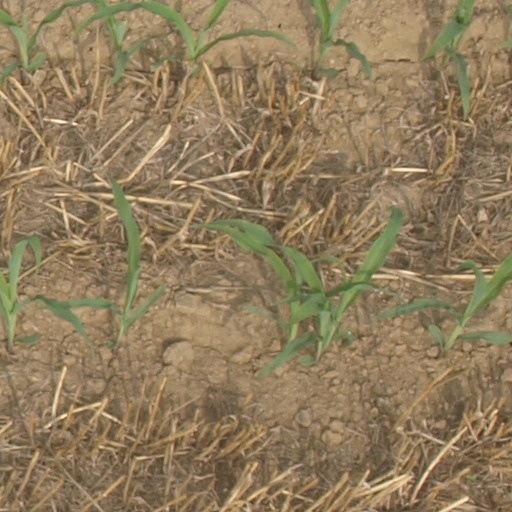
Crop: maize; corn